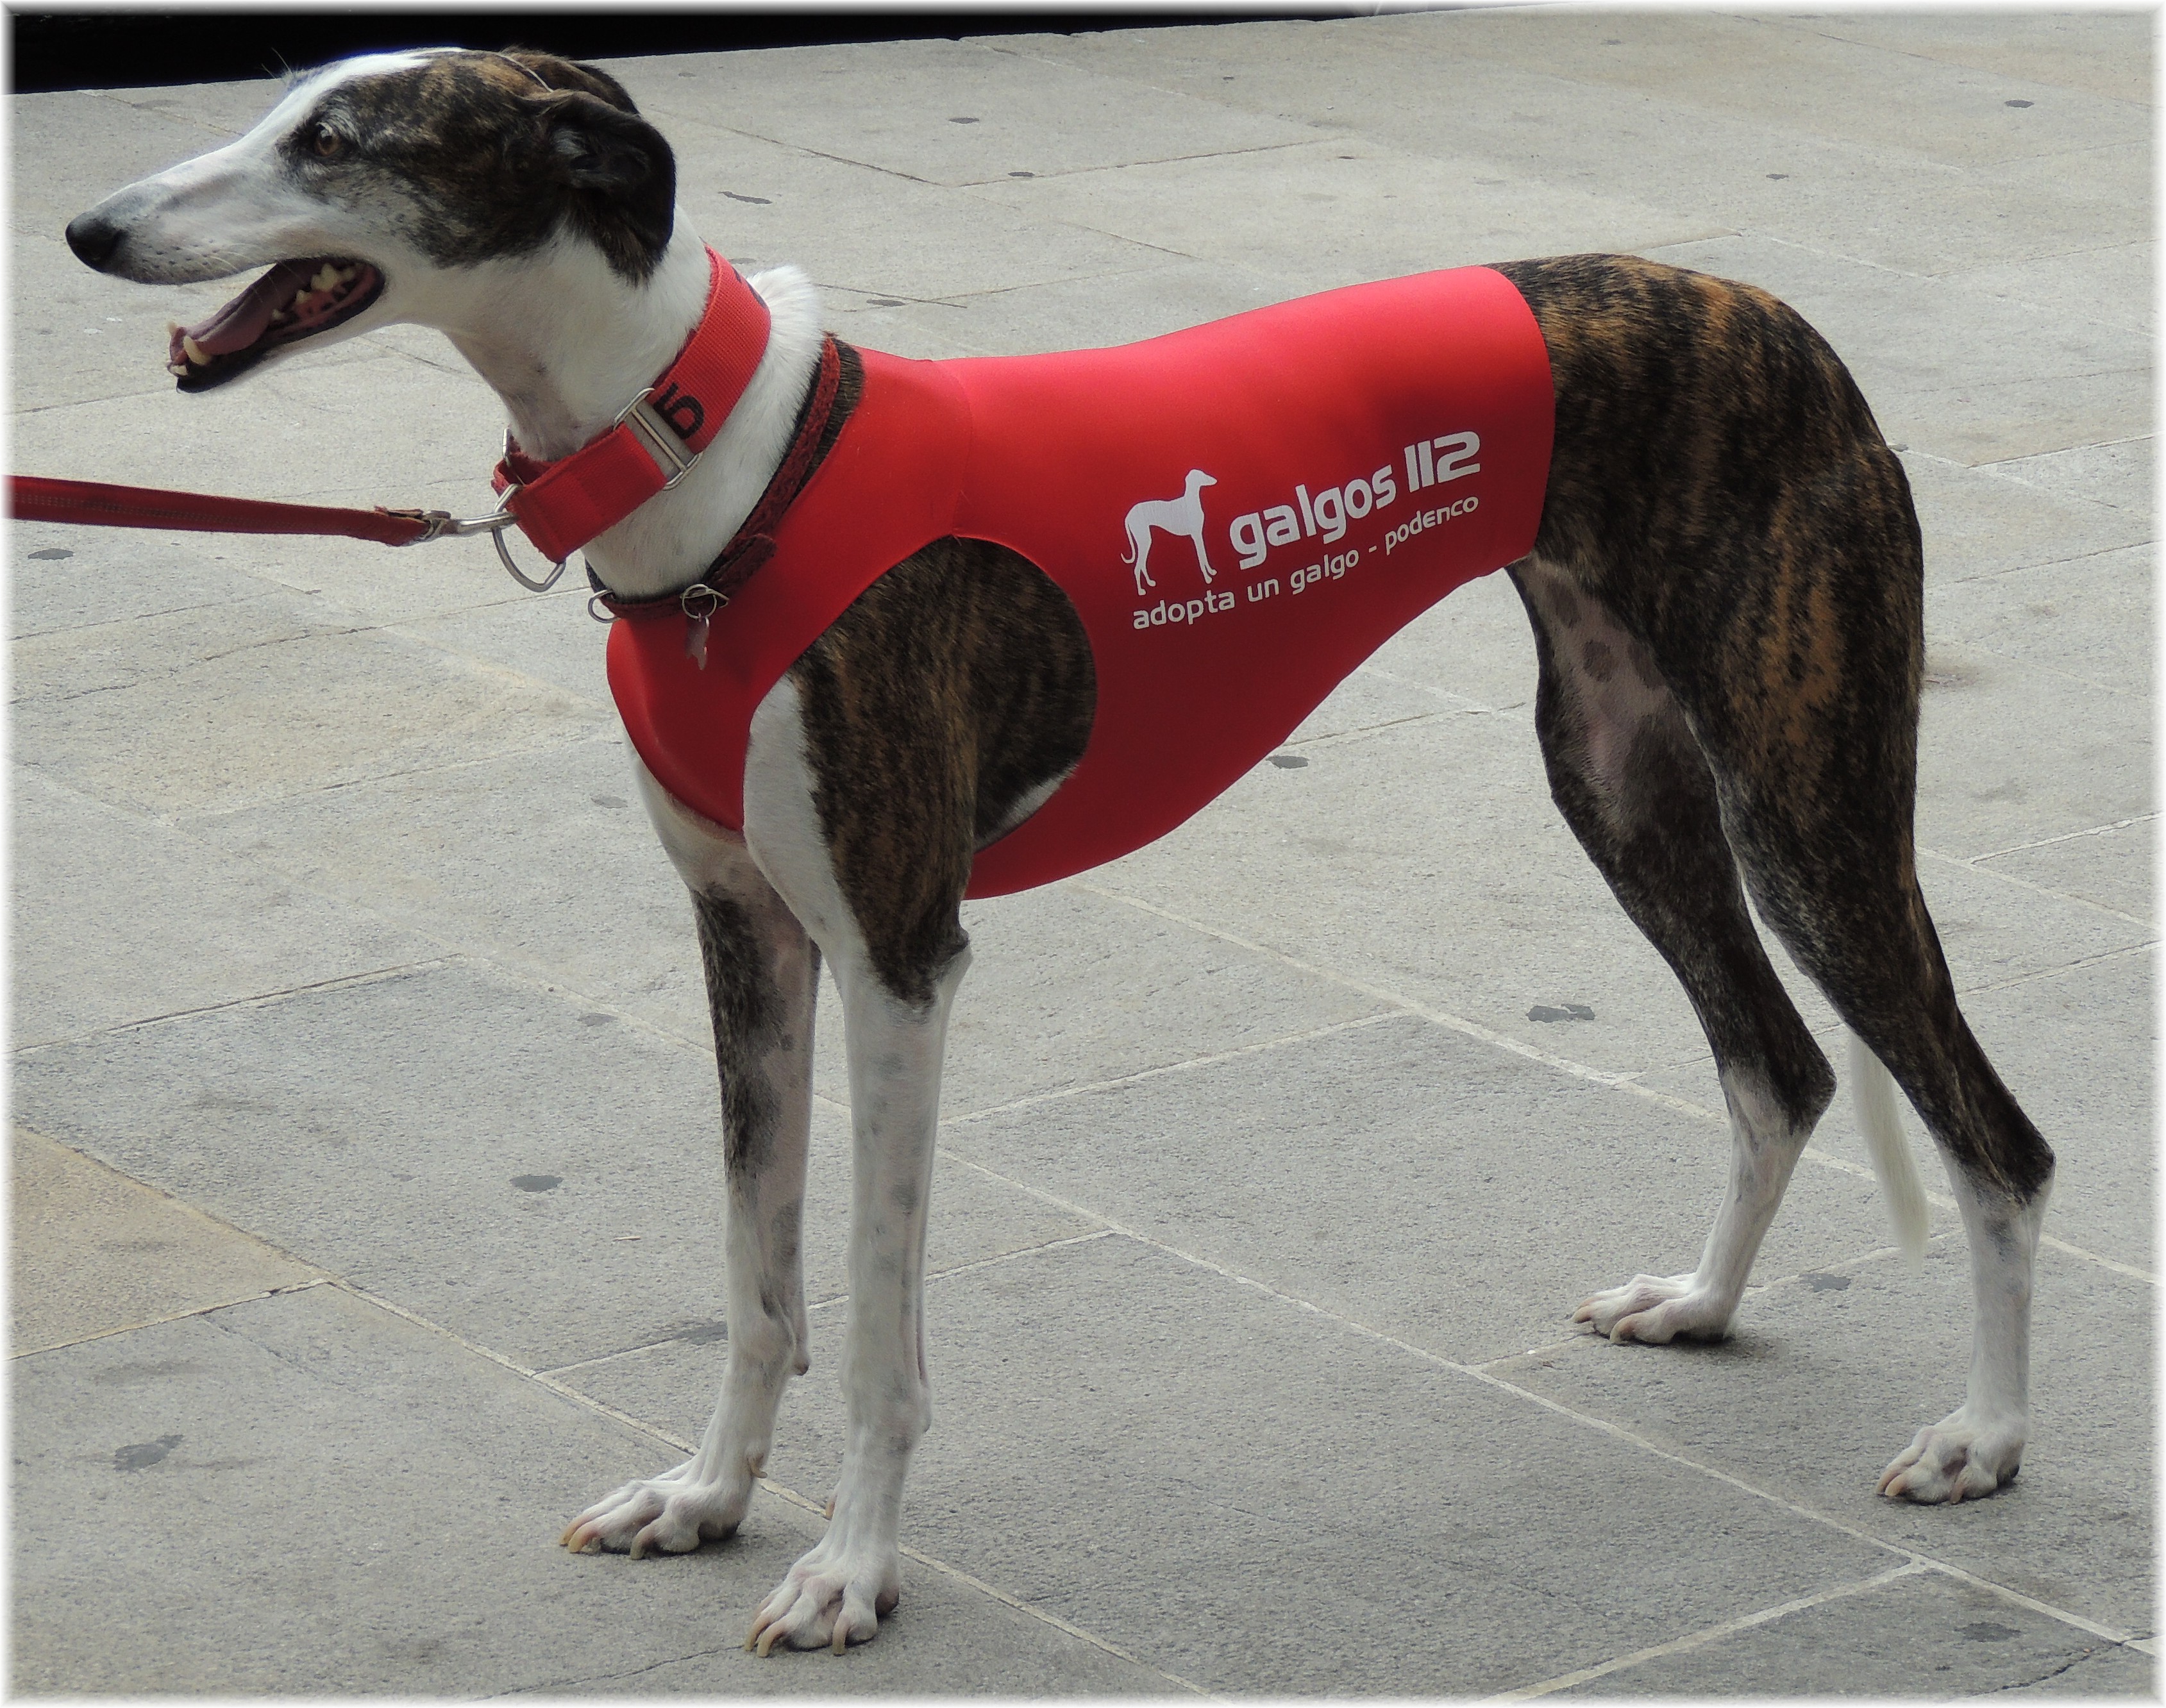
dog, mammal, hound, sports, vertebrate, whippet, greyhound, dog breed, saluki, street dog, dog like mammal, animal sports, american foxhound, english foxhound, dog sports, italian greyhound, sighthound, galgo espa ol, polish greyhound, lurcher, sloughi, greyhound racing, magyar ag r